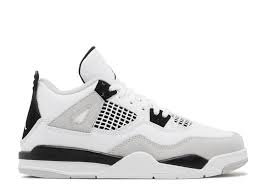
Label: Sneaker